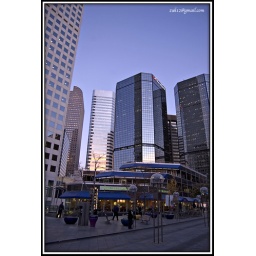
a refreshing afternoon with blue sky high above ... :)